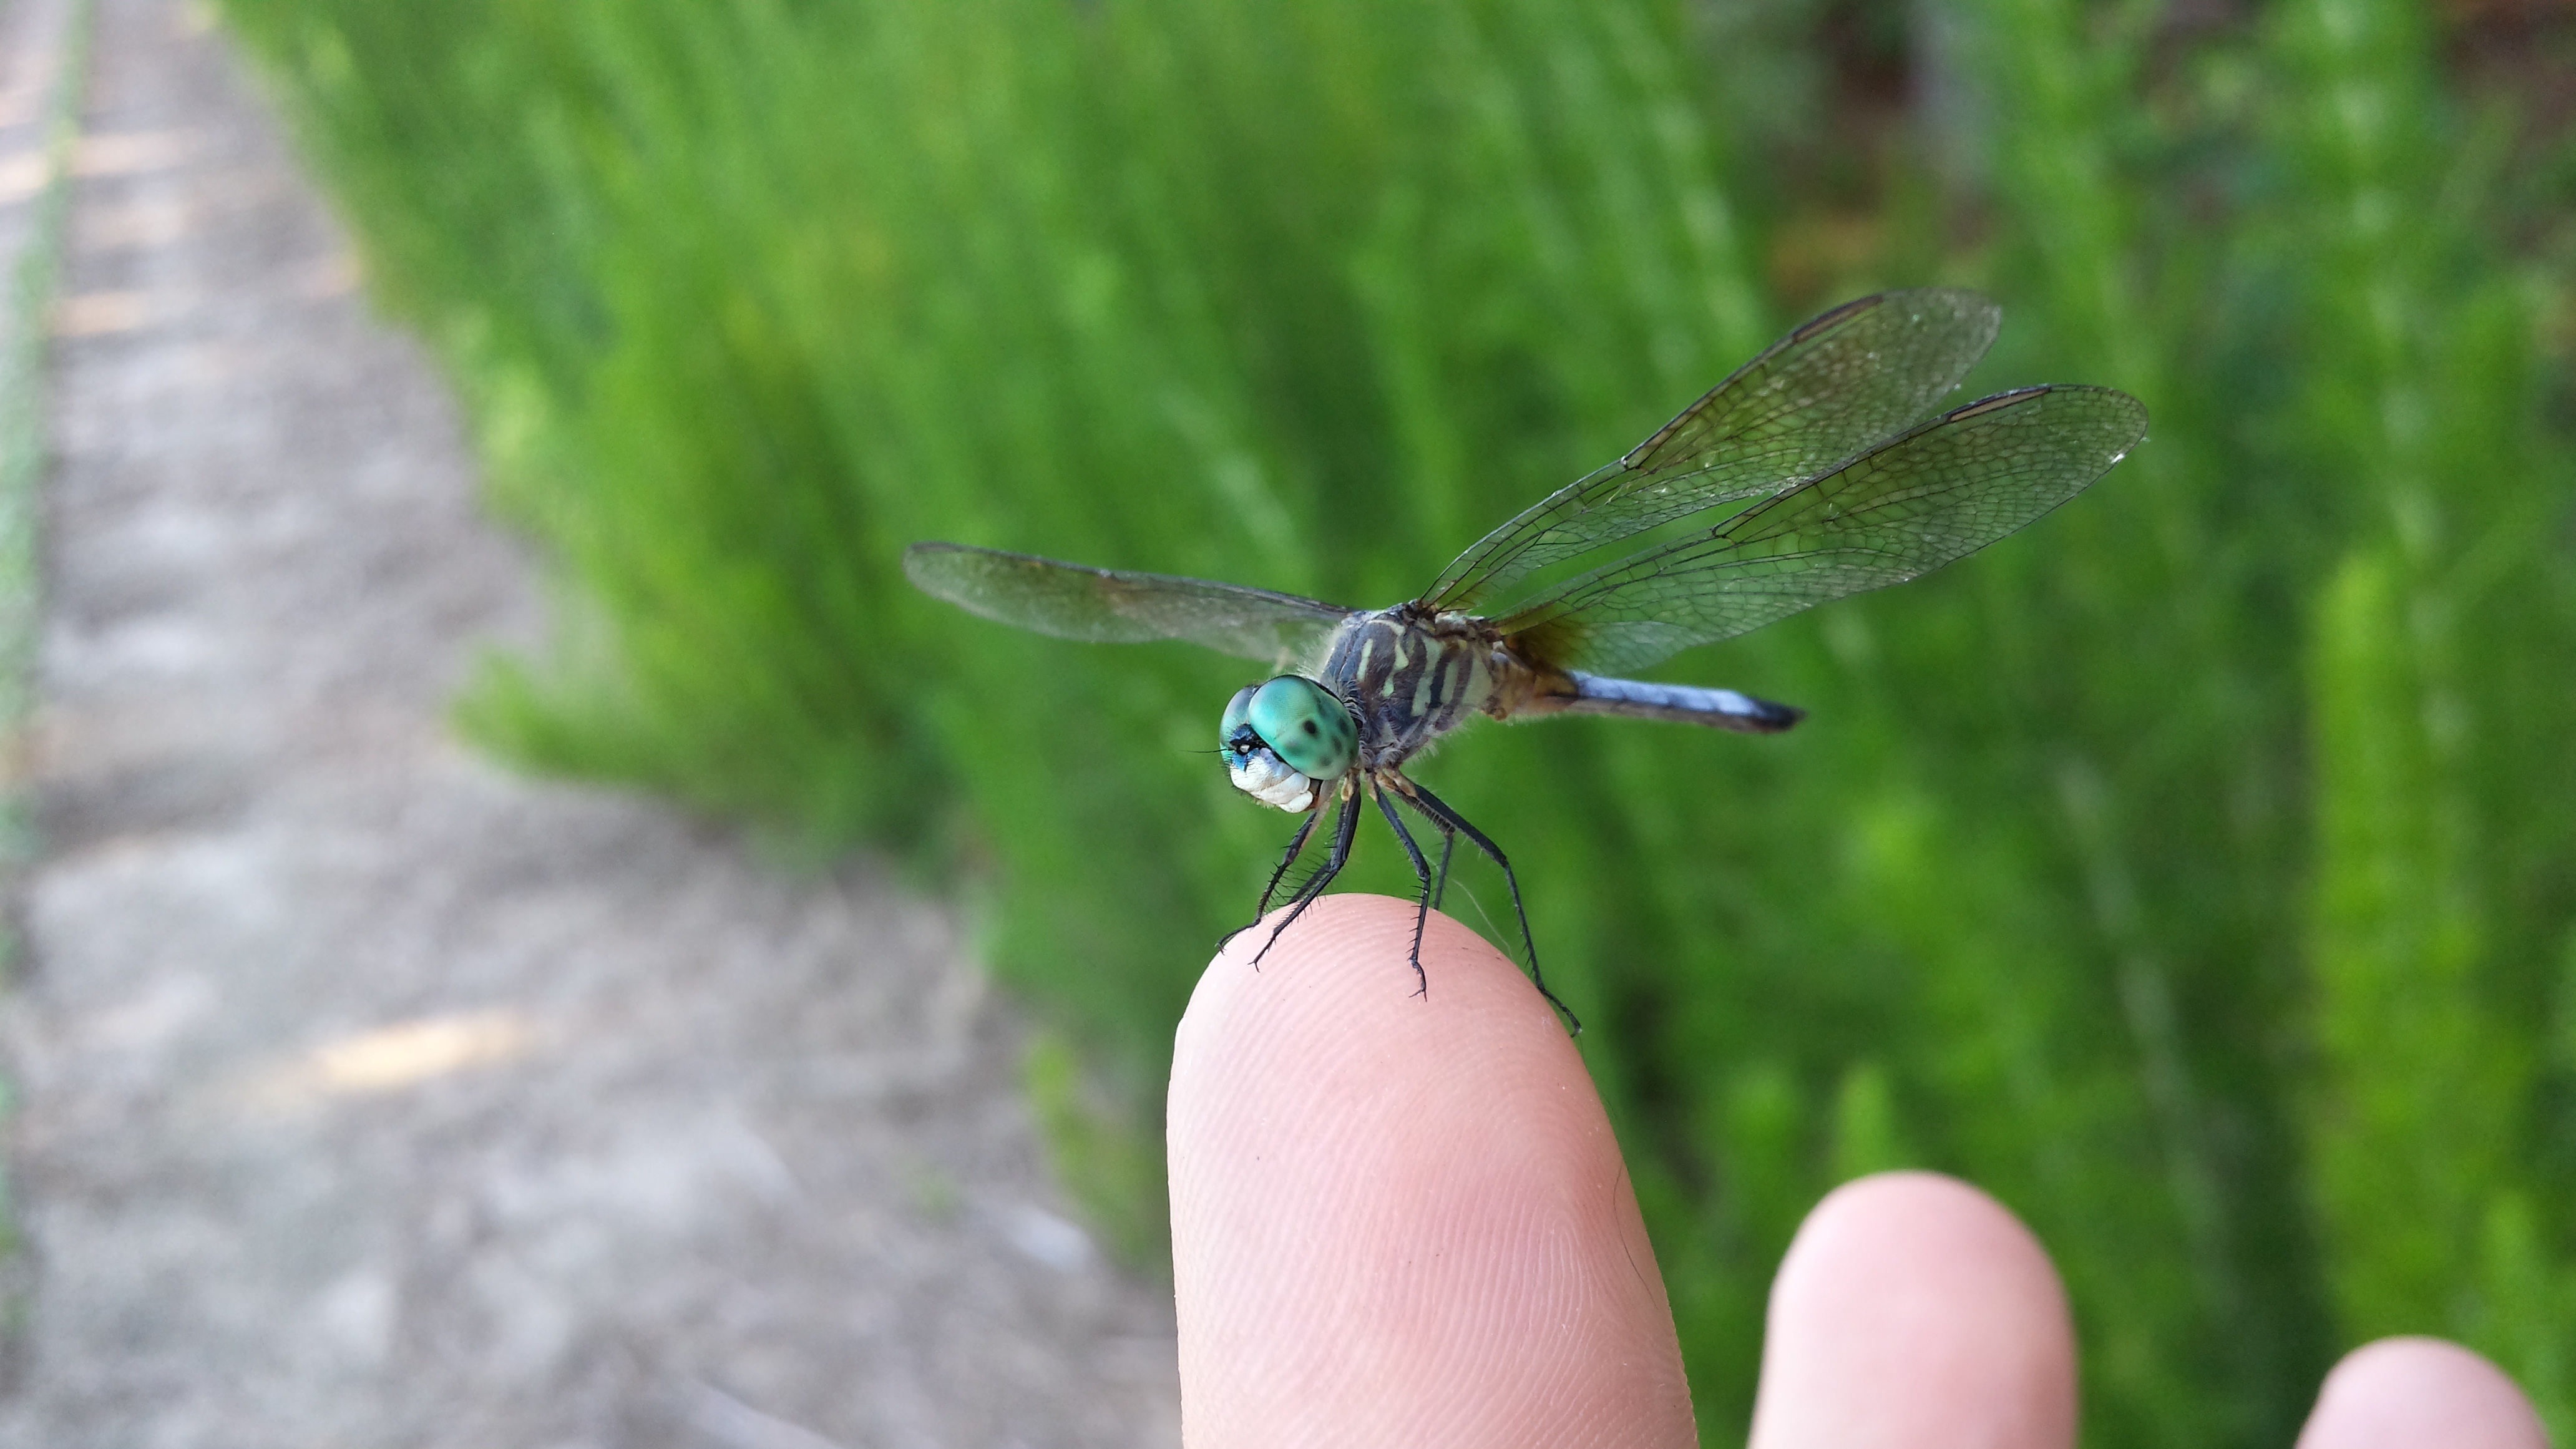
nature, grass, wing, flower, fly, wildlife, green, insect, fauna, invertebrate, close up, dragonfly, damselfly, macro photography, arthropod, dragonflies and damseflies